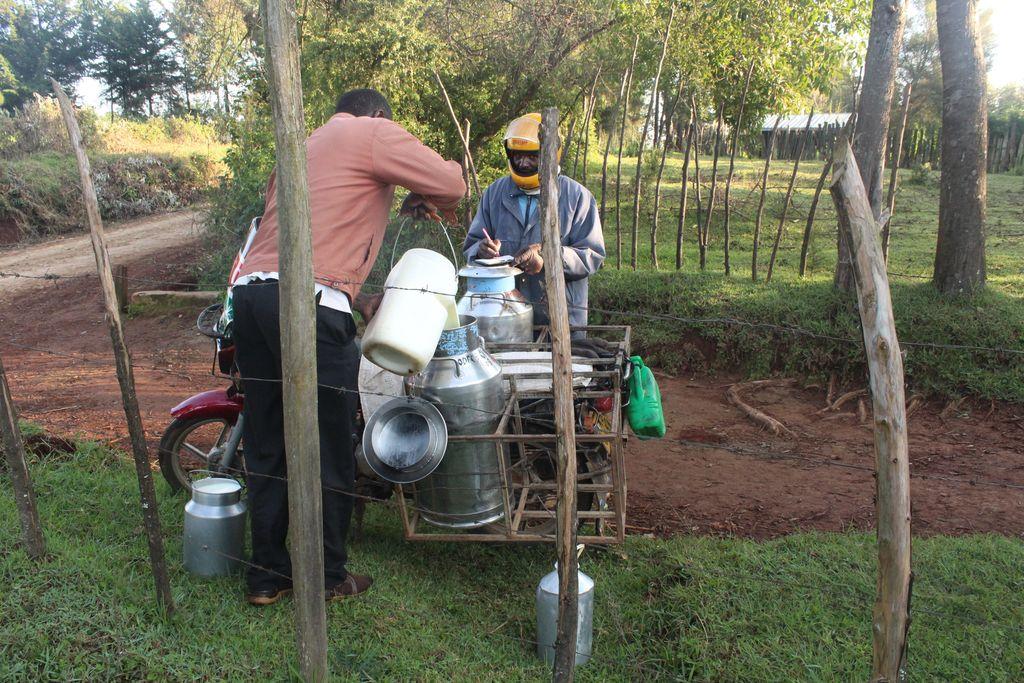
Ninaona mhudumu wa pikipiki akiwa na kitabu mkono akirekodi yale maziwa ambayo yamewekwa kwenye ule mtungi ambaye yeye mwenyewe ameweza kununua kwenye mkulima huyo.